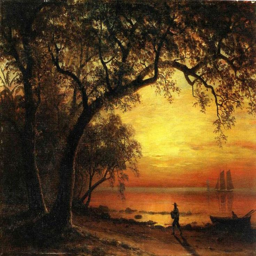
painting artist was a painter best known for his lavish , sweeping landscapes .